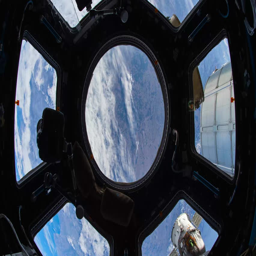
beautiful planet earth from space .